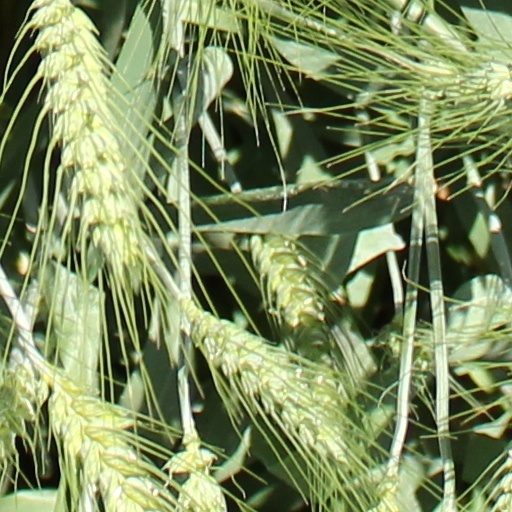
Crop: wheat